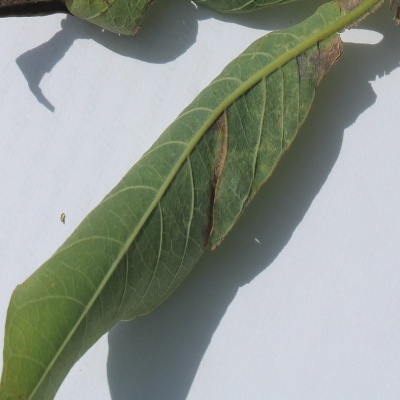
Crop: Cassava
Condition: bacterial blight